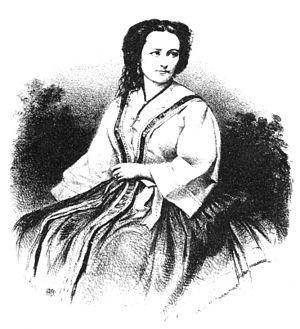
Marie-Josèphe Dreullette, dite Marie Cabel est une soprano belge. Membre des troupes du Théâtre-Lyrique et de l'Opéra-Comique, elle est restée célèbre pour avoir créé les rôles de Dinorah dans Le Pardon de Ploërmel de Meyerbeer et de Philine dans Mignon d'Ambroise Thomas.